Gregory van der Wiel

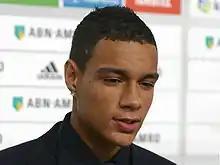
Van der Wiel in 2007

Van der Wiel started his playing career at RKSV DCG in Amsterdam. At age seven, the young defender was scouted by AFC Ajax and brought to the Ajax Academy at "De Toekomst". In 2002, Ajax sent the player away to HFC Haarlem due to the player having a "mentality problem". Talking about his period at Haarlem, Van der Wiel has said, "When I was there I realized how spoiled I was. At Ajax everything was always well organized. We received a new kit every season and were picked up with minivans and brought to the club. At Haarlem I arrived in a totally different world. The accommodation was much worse, we played in five-year-old outfits, and had to find our own way to the trainings. The atmosphere was better though, much more relaxed than at Ajax. The period at Haarlem was good for my social development. It was a wake-up call for me." In 2005, Ajax approached him once again and brought him back to the Academy. His second stint at the club proved to be a much more successful experience, resulting in him signing his first professional contract, effectively starting from July 2006. Following the departure of youth captain Donovan Slijngard, Van der Wiel was made captain of Jong Ajax.